Nathan Chen

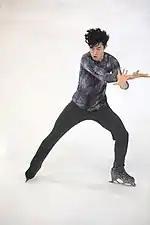

Chen's first competition as a full-time college student was the Japan Open, where he skated alongside Jeremy Abbott, Bradie Tennell, and Mariah Bell. He finished fourth in the free skate and Team North America finished third overall. At 2018 Skate America, Chen skated to "Caravan" by Fanfare Ciocărlia in his short program and to "Land of All" by Woodkid during his free skate. He won both segments and defended his title, winning by the largest point margin in the competition's history. At the 2018 Internationaux de France, Chen fell on his quadruple flip in the short program and entered the free skate in third place behind Jason Brown. He recovered and won the event with a total score of 271.58. At the 2018–19 Grand Prix Final, Chen won the short program and the free skate—though he made some mistakes—to win his second Grand Prix Final. With the win, Chen became the fourth man to win consecutive Grand Prix Final titles since the event debuted in 1995. At the 2019 U.S. Championships in Detroit, Chen received a record score of 113.42 for a two-quad short program and a record score of 228.80 for a four-quad free skate, ending with a record combined score of 342.22 points. He won the championship by 58.21 points over Vincent Zhou in second place and became the first man to win three consecutive national titles since Johnny Weir in 2004–2006.